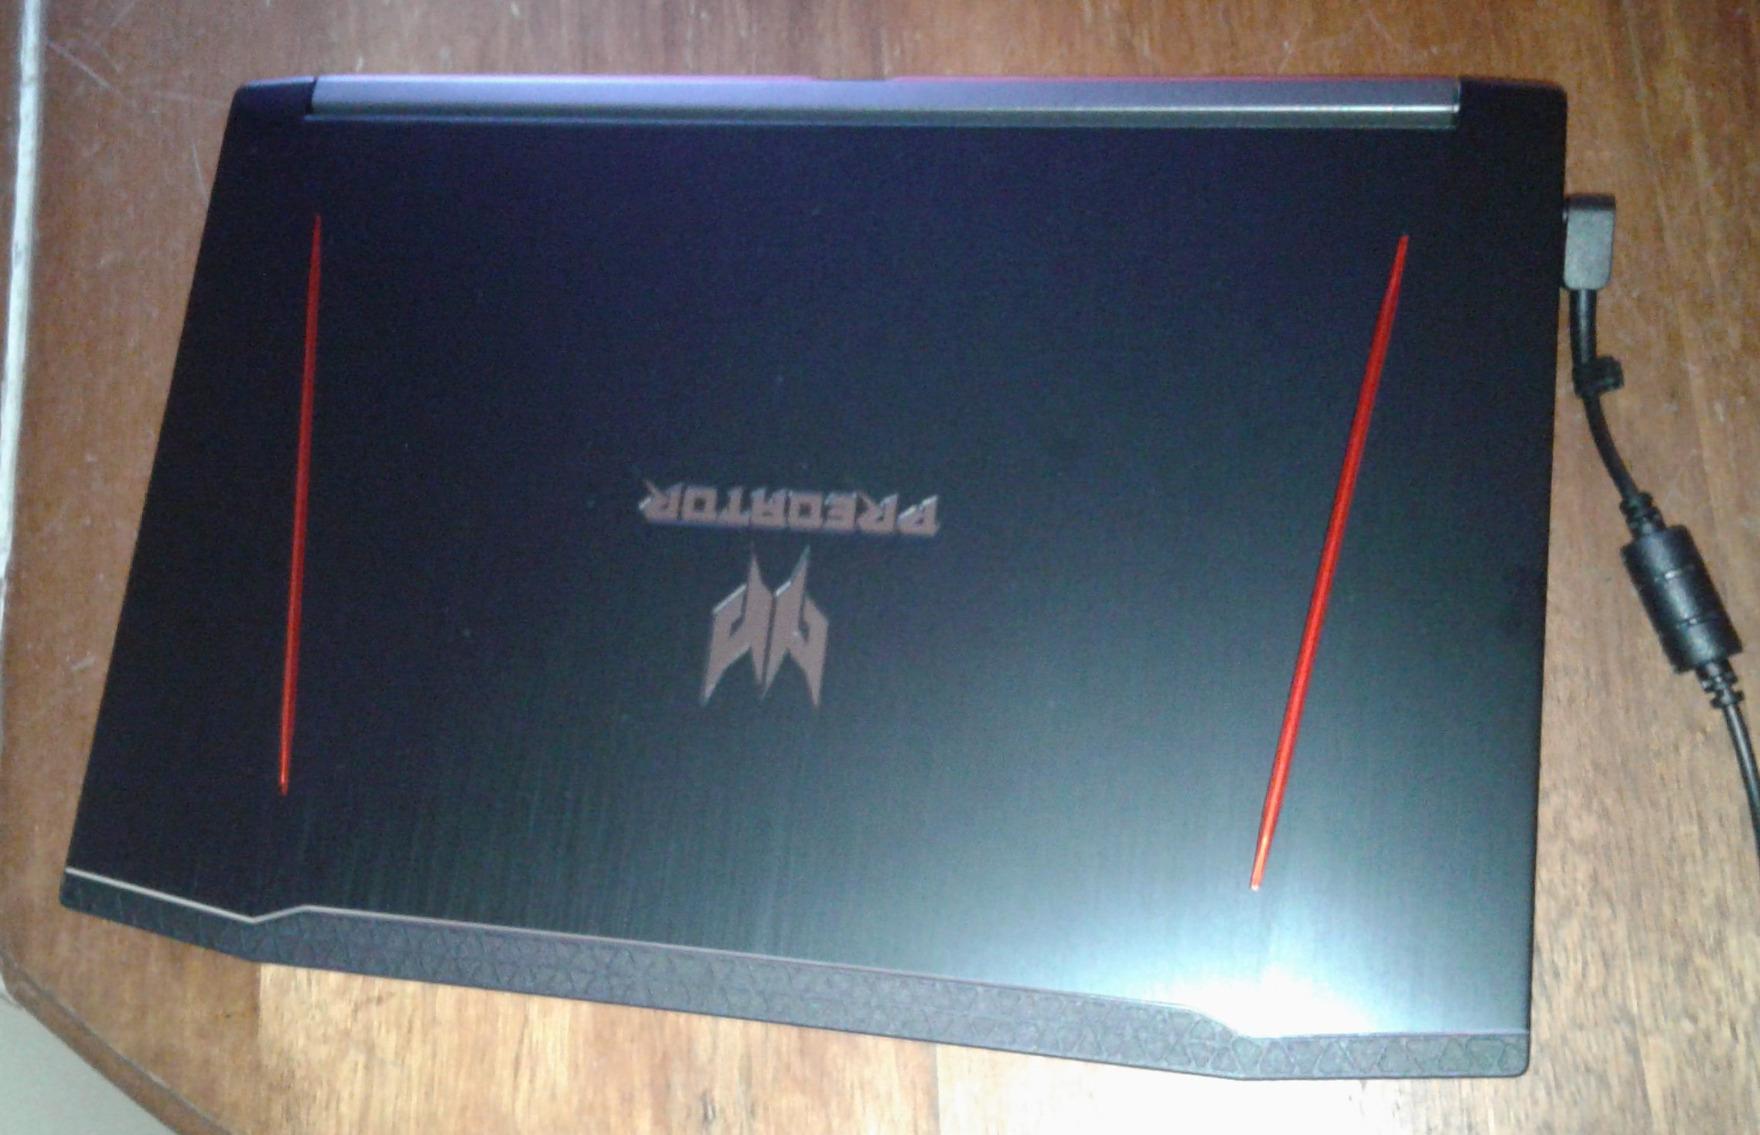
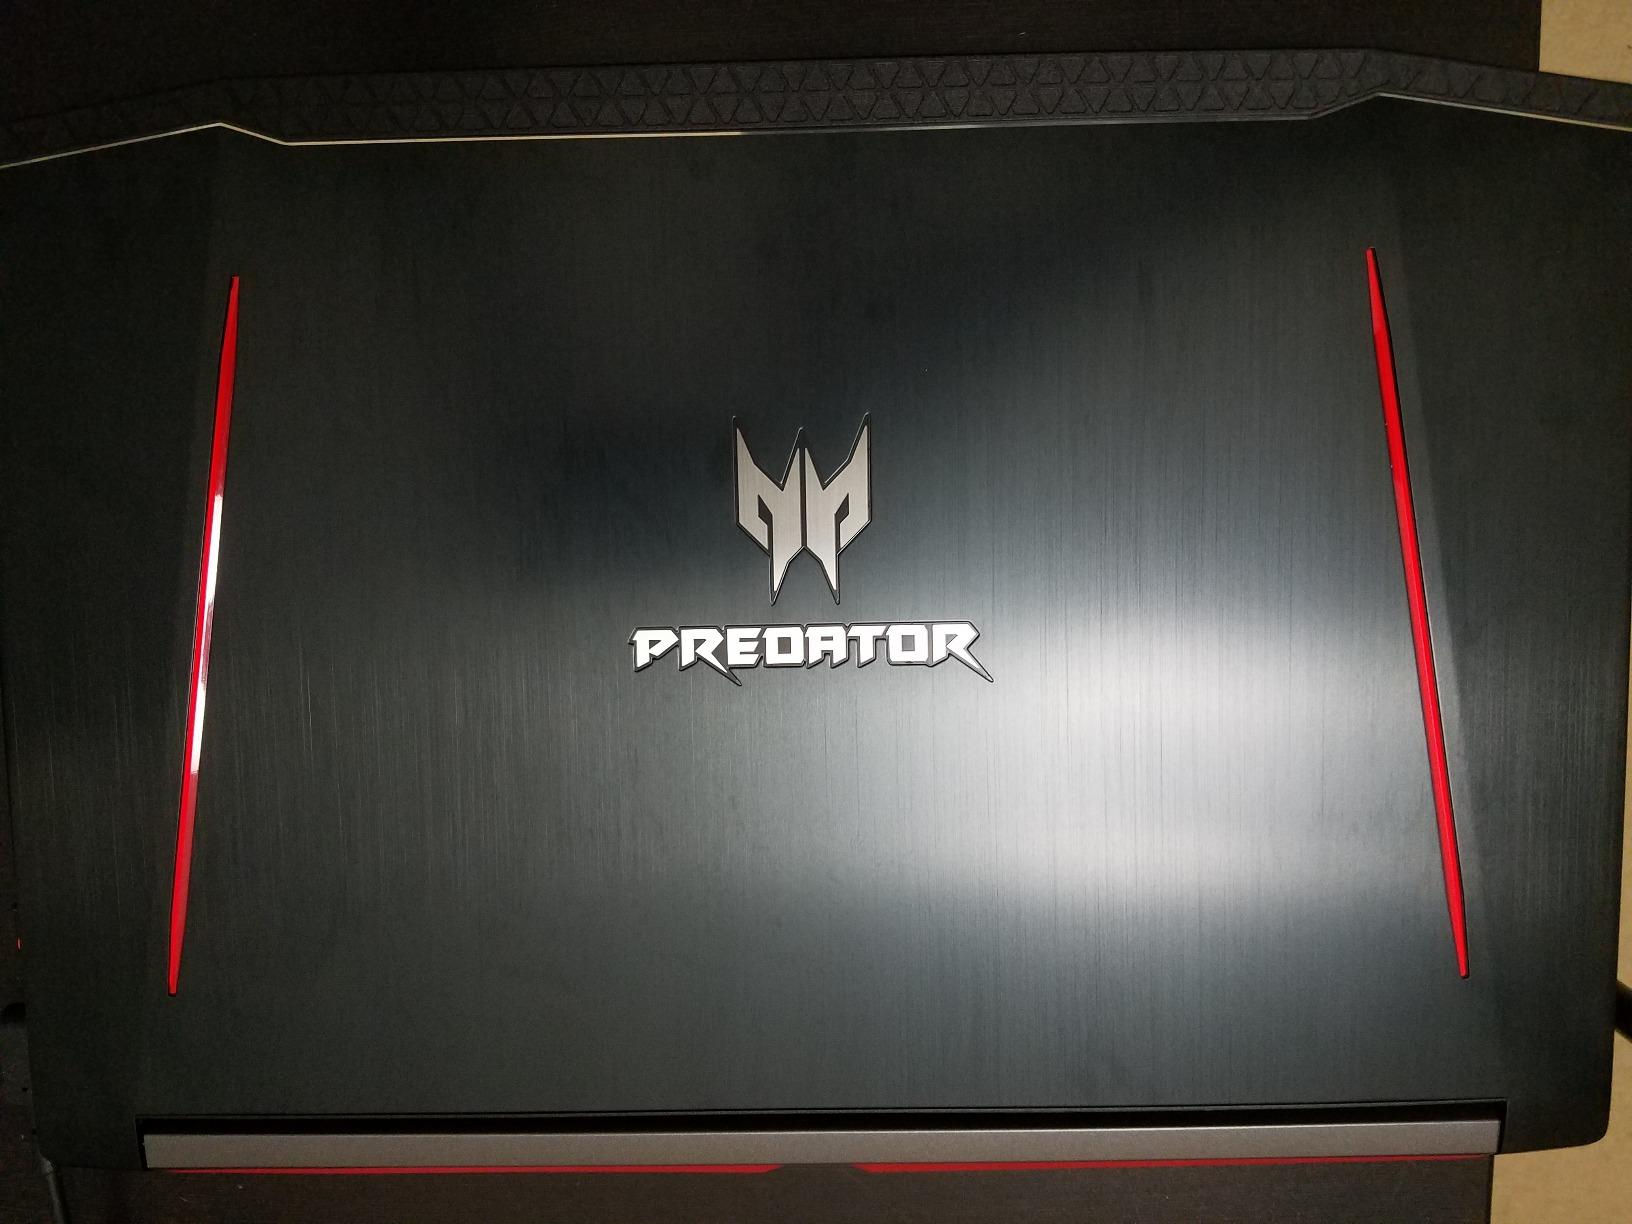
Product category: laptop
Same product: yes